Aleksandar Kolarov

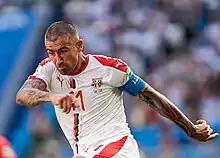
Kolarov captaining Serbia at the 2018 FIFA World Cup

Kolarov was a part of the successful Serbia under-21 side which reached the final of the 2007 U-21 Championships held in the Netherlands. As a key member of that side, Kolarov was named in the UEFA Team of the tournament. In the semi-final clash with Belgium, he scored a free-kick from long range.